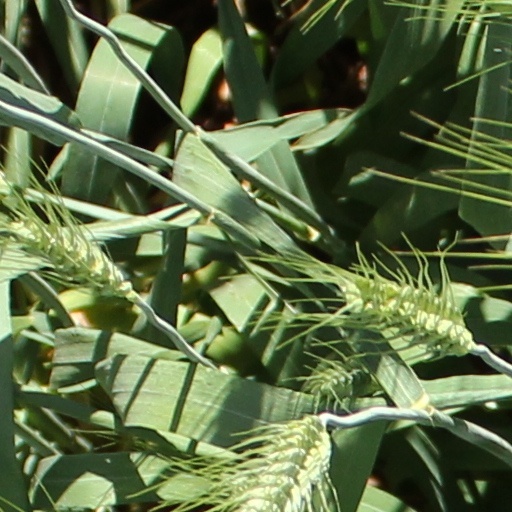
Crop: wheat